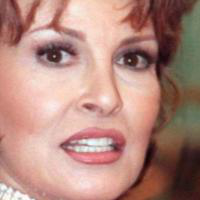
Age group: age 56-65